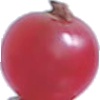
Label: redcurrant